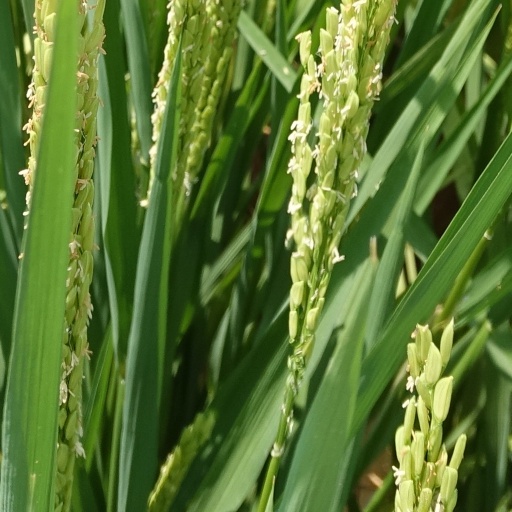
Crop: rice